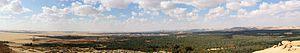
Siwa est une oasis de l'ouest de l'Égypte, proche de la frontière libyenne et à 560 km du Caire. Elle est la plus septentrionale des oasis égyptiennes s’abreuvant sur les nappes souterraines, à 300 km des côtes méditerranéennes de Marsa Matrouh. Peuplée de près de 33 000 habitants, on la sait occupée depuis la haute Antiquité. Aujourd'hui, la langue berbère y est parlée sous sa forme Siwi, le jlan en isiwan — intégrant un taux d'arabisation linguistique d'environ 40 %.